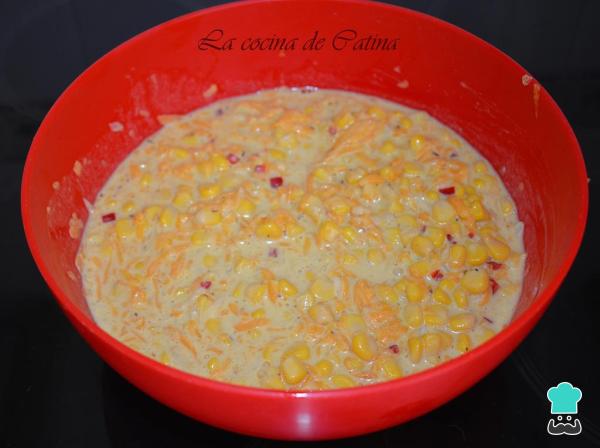
Añadimos el resto de ingredientes menos los pimientos, es decir, la calabaza, el maíz, las cebolletas, el cilantro y el chile. Mezclamos bien para formar la masa de nuestros buñuelos de verdura.